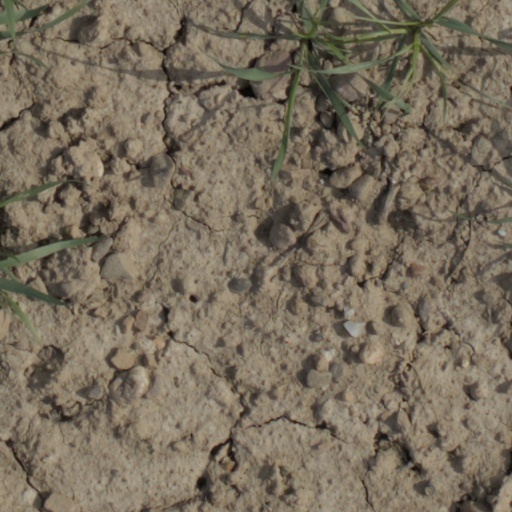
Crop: wheat